Nylint

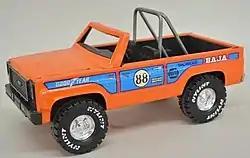
Nylint Chevrolet Blazer Baja

Nylint then moved away from realistic Ford trucks to more modern-looking toys—some with futuristic styling. This “Mod Styling Era” phase started about 1966, and by 1968 was a significant part of the Nylint Product line. Nylint's Ford toy trucks, while still being manufactured to resemble a full-scale truck, lost some of their Ford detail identity. “Ford” was removed from hubcaps and the Ford hood decal disappeared. New toys introduced were either of the “turbine” cab style or other modern 1970s look. Many were painted in the then-popular fluorescent colors. As part of the marketing strategy, many toys in this era were being geared towards girls with brightly painted color schemes and animal accessories. Although toys from this era may not be as collectible as earlier toys, Nylint's profits during this period showed their willingness to change with the market.